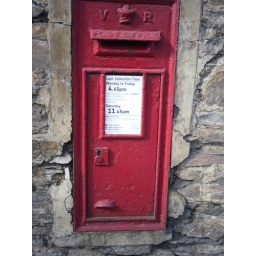
victorian postbx inset in stone wall on new road brixham opposite jewsons